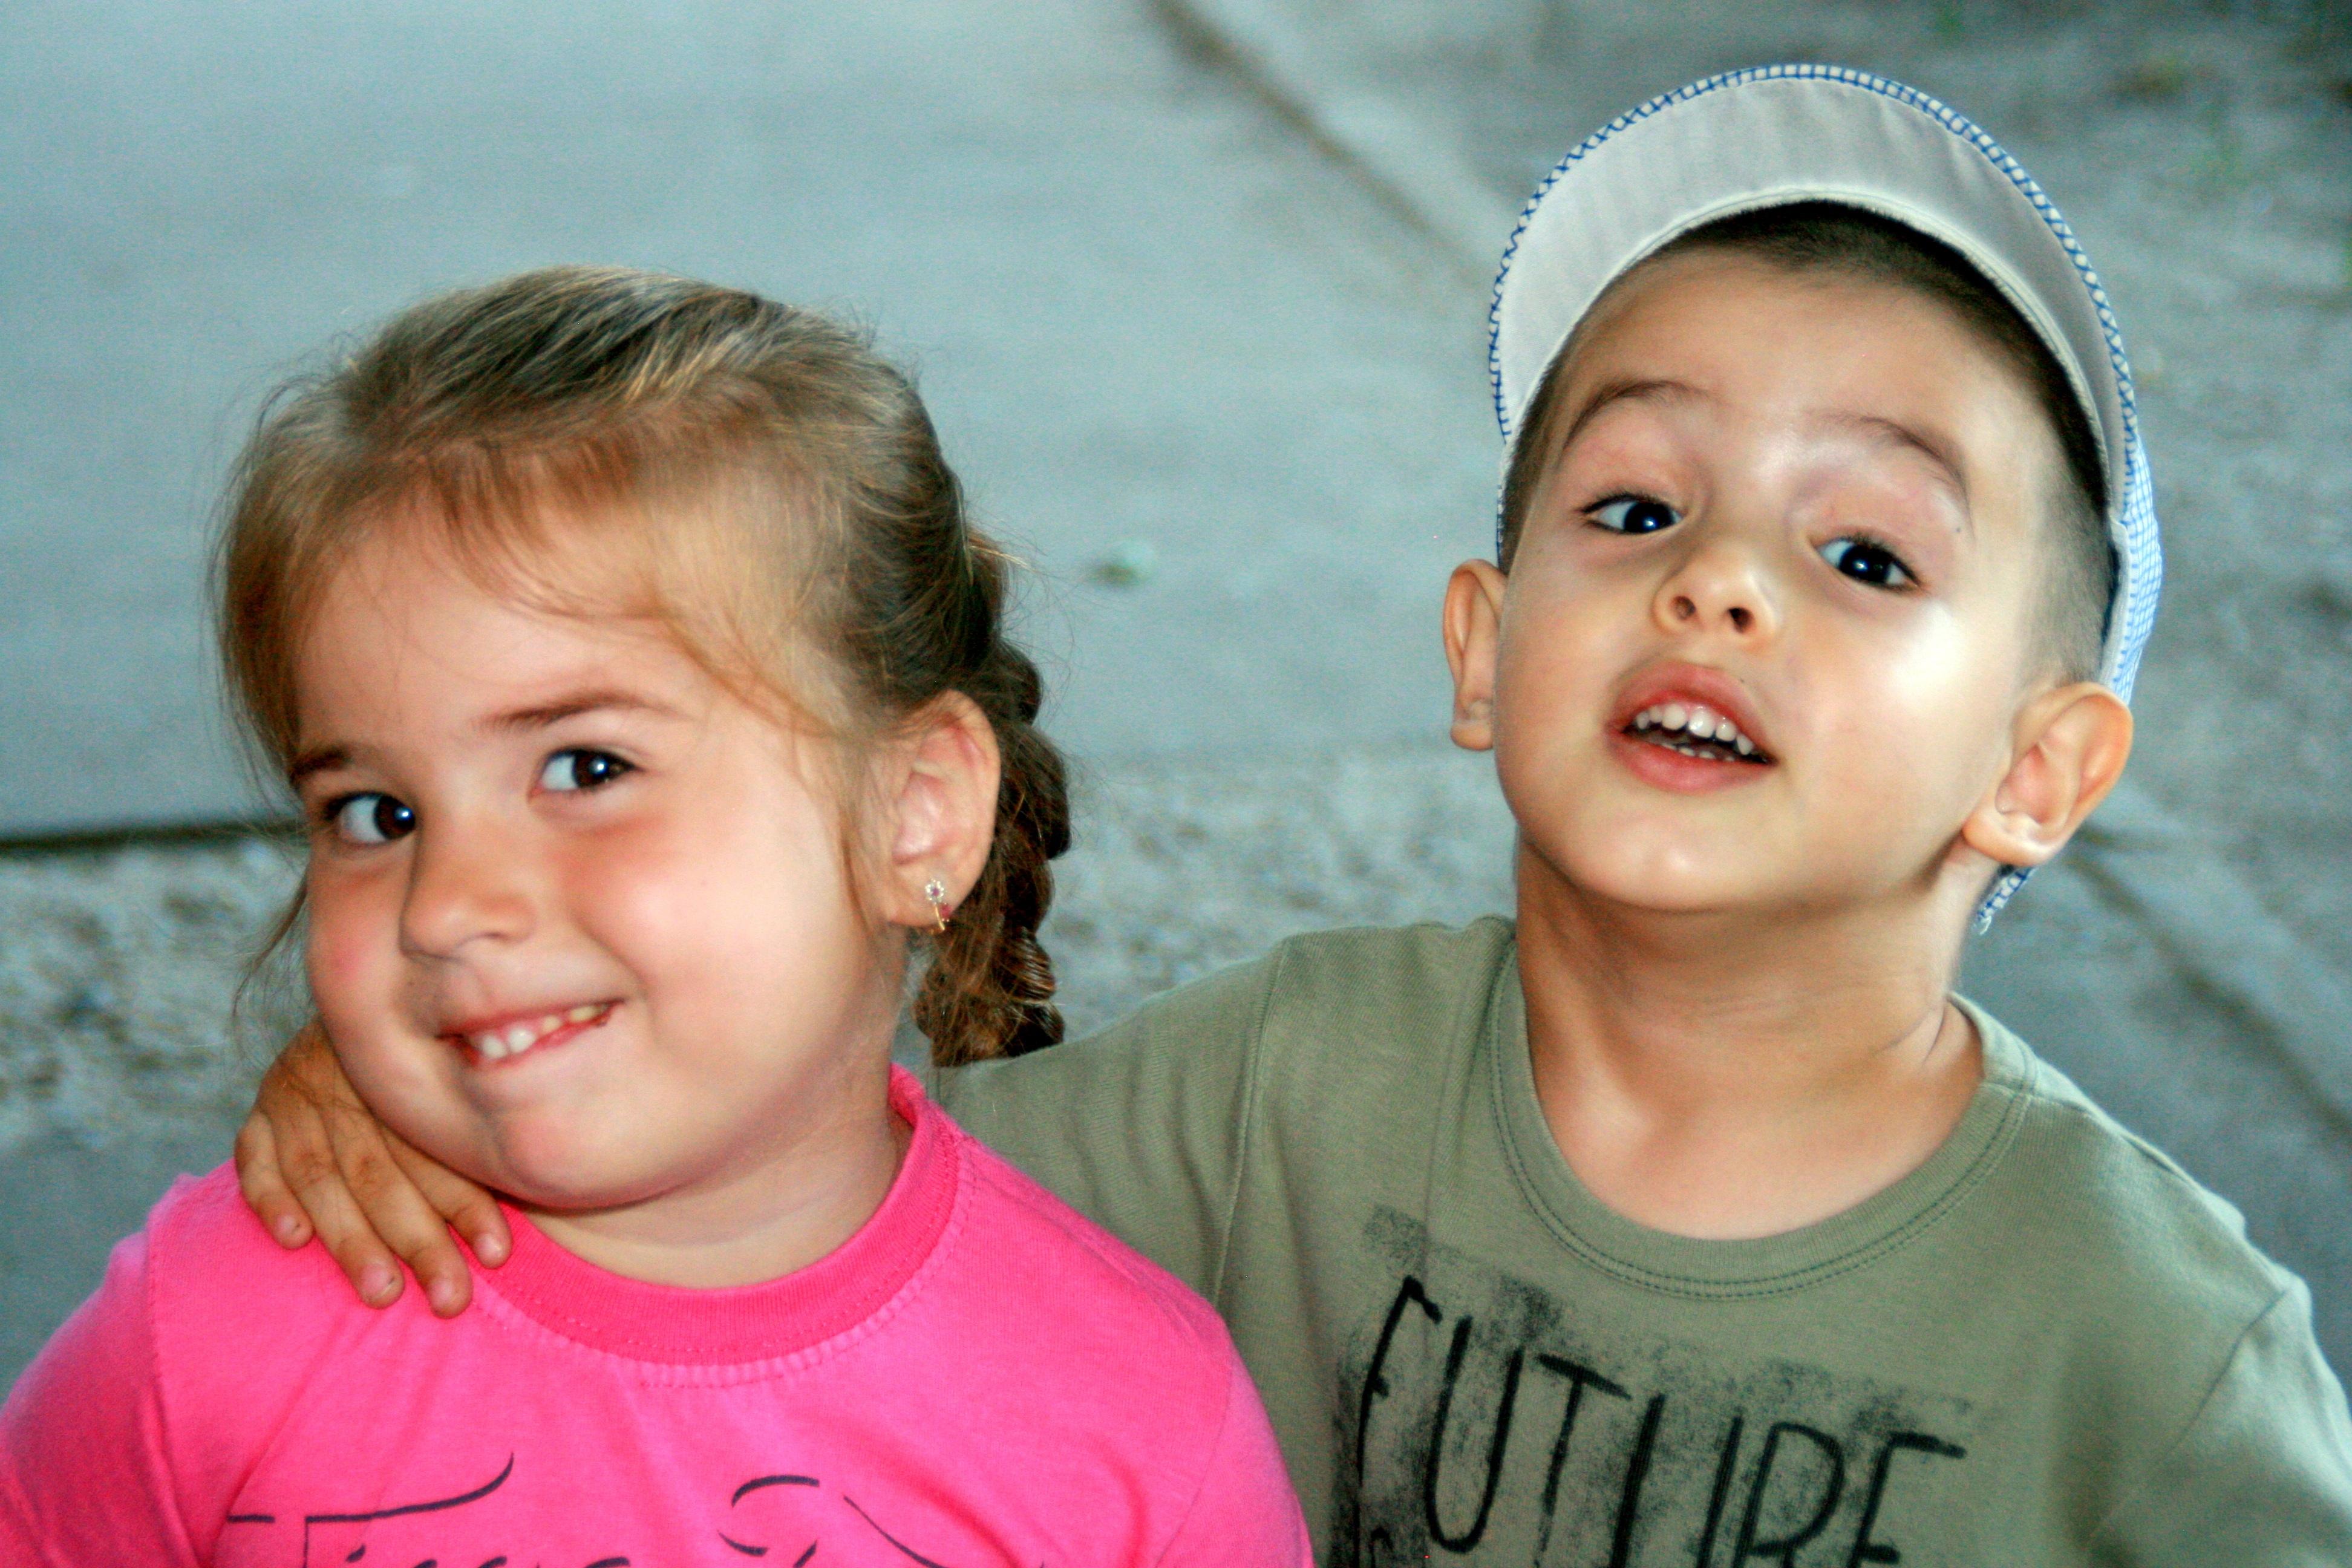
man, person, people, play, boy, male, love, portrait, child, friendship, facial expression, smile, sibling, family, kids, fun, infant, toddler, skin, laughter, emotion, portrait photography